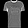
Label: T - shirt / top